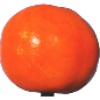
Label: clementine